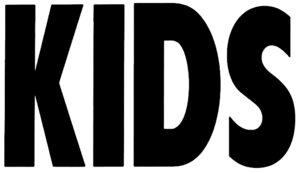
Kids est un film dramatique américain réalisé par Larry Clark, sorti en 1995. Il s’agit de son premier long métrage, démontrant la vie d'adolescents new-yorkais, leurs désirs et comportements sexuels pendant l'apparition du sida. Il met en scène aussi la consommation par les jeunes de cannabis, d'alcool et de tabac, de gaz hilarant, et de kétamine.